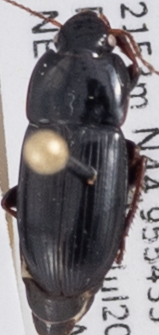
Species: Harpalus opacipennis
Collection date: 2018-07-26
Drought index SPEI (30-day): -1.348
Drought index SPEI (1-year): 1.834
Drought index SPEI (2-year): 1.01